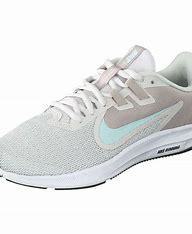
Brand: Nike
Model: Downshifter 9